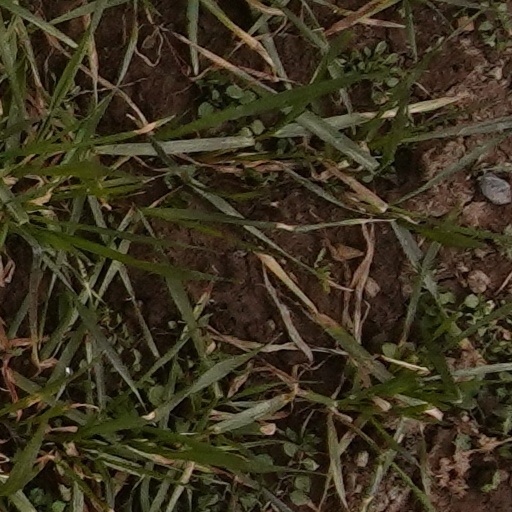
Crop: wheat